Venetian painting

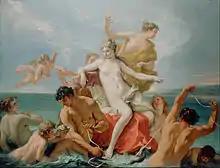
Sebastiano Ricci, "Triumph of the Marine Venus", c. 1713

Giorgione and Titian were both apprentices at Bellini's workshop. A speciality of Giorgione's were idyllic Arcadian scenes, with an example being his "Three Philosophers", and this element was adopted by his master Bellini, who increased the landscape in his many Madonnas, and by Titian in work like "Pastoral Concert" (1508) and "Sacred and Profane Love" (1515). This emphasis on nature as a setting was a major contribution of the Venetian School.